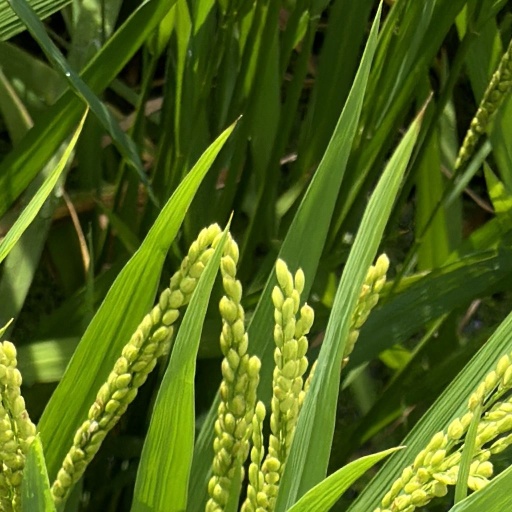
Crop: rice